FIBA Basketball World Cup

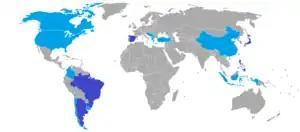
World map depicting the number of times a country has hosted the World Cup. Dark blue: twice; light blue: once.

The FIBA Basketball World Cup was conceived at a meeting of the FIBA World Congress at the 1948 Summer Olympics in London. Long-time FIBA Secretary-General Renato William Jones urged FIBA to adopt a World Championship, similar to the FIFA World Cup, to be held in every four years between Olympiads. The FIBA Congress, seeing how successful the 23-team Olympic tournament was that year, agreed to the proposal, beginning with a tournament in 1950. Argentina was selected as host, largely because it was the only country willing to take on the task. Argentina took advantage of the host selection, winning all their games en route to becoming the first FIBA World Champion.